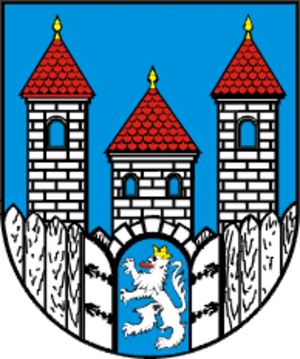
Holzminden
Coat of arms of Holzminden
Holzminden er administrationsby i Landkreis Holzminden i den tyske delstat Niedersachsen.